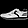
Label: Sneaker